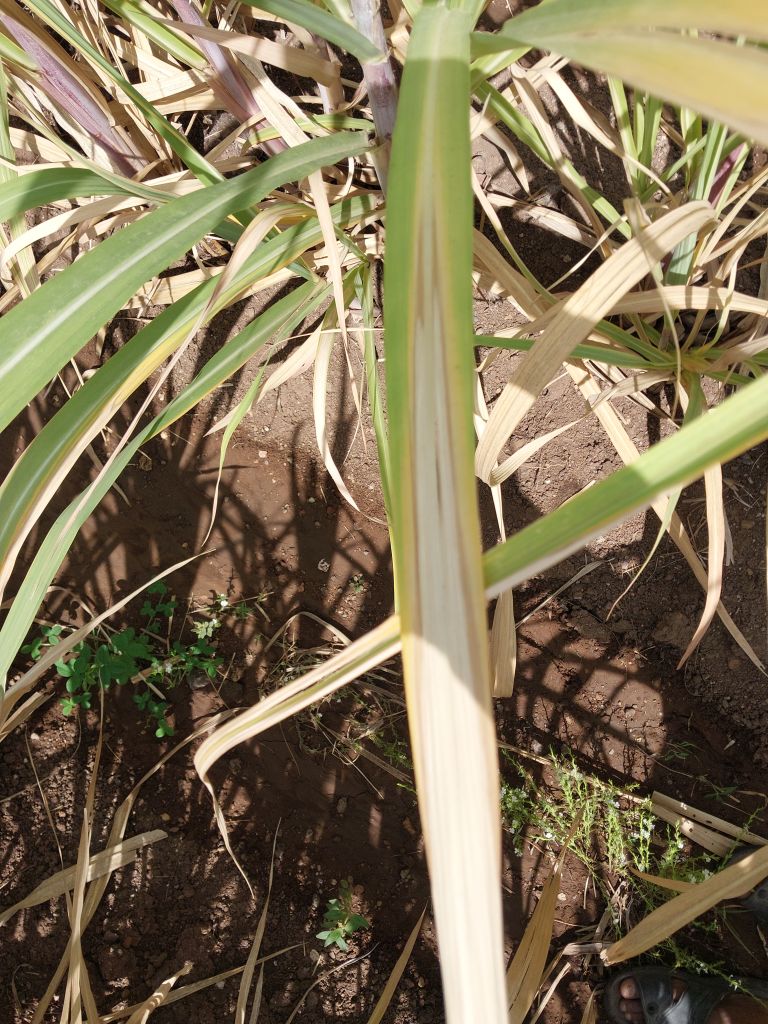
Label: Banded Chlorosis